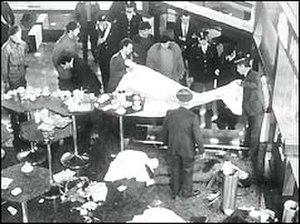
Les attentats des aéroports de Rome et de Vienne sont deux attaques réalisées le 27 décembre 1985 devant les guichets de la compagnie israélienne El Al dans deux aéroports en Italie et Autriche. Exécutés par le Fatah-Conseil révolutionnaire, ils font dix-huit morts et cent quinze blessés.